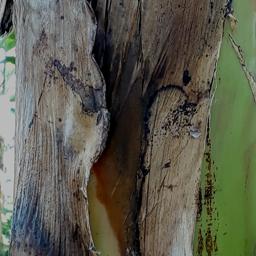
Label: PSEUDOSTEM WEEVIL